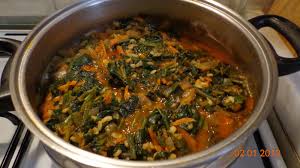
Yemek: ispanak